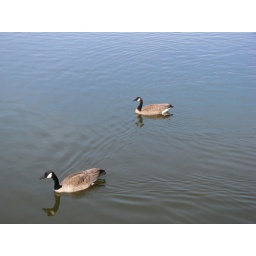
I like the gradient of the reflection in the water, going from brown at the bottom to blue at the top.